Zugspitze

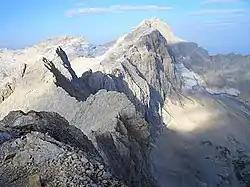
Western section of the arête: view from the Middle Höllentalspitze to the Zugspitze

The easiest of the normal routes runs through the Reintal valley and is that followed during the first ascent. At the same time it is also the longest climb. Its start point is the ski stadium at Garmisch-Partenkirchen. The route runs through the gorge of the Partnachklamm and along the Partnach river to the Bock Hut, where the Reintal begins. Above the Partnach, which has meanwhile sunk underground, the route runs up to the Reintalanger Hut. From there the climb is relatively gentle to start with, but then becomes steeper. From the hut the track runs through the "Brunntal" up to the Knorr Hut, which stands on the eastern rim of the "Zugspitzplatt". Here it meets the alternative route from Ehrwald via the Gaistal and the "Gatterl" at the Reintal Way. The route now runs over the "Zugspitzplatt" towards the Northern Schneeferner. The protected section of the climb to the Zugspitze summit begins above the "Sonn-Alpin" restaurant at "Point 2815". The route climbs through a height of 2,232metres and the true duration is between eight and ten hours.